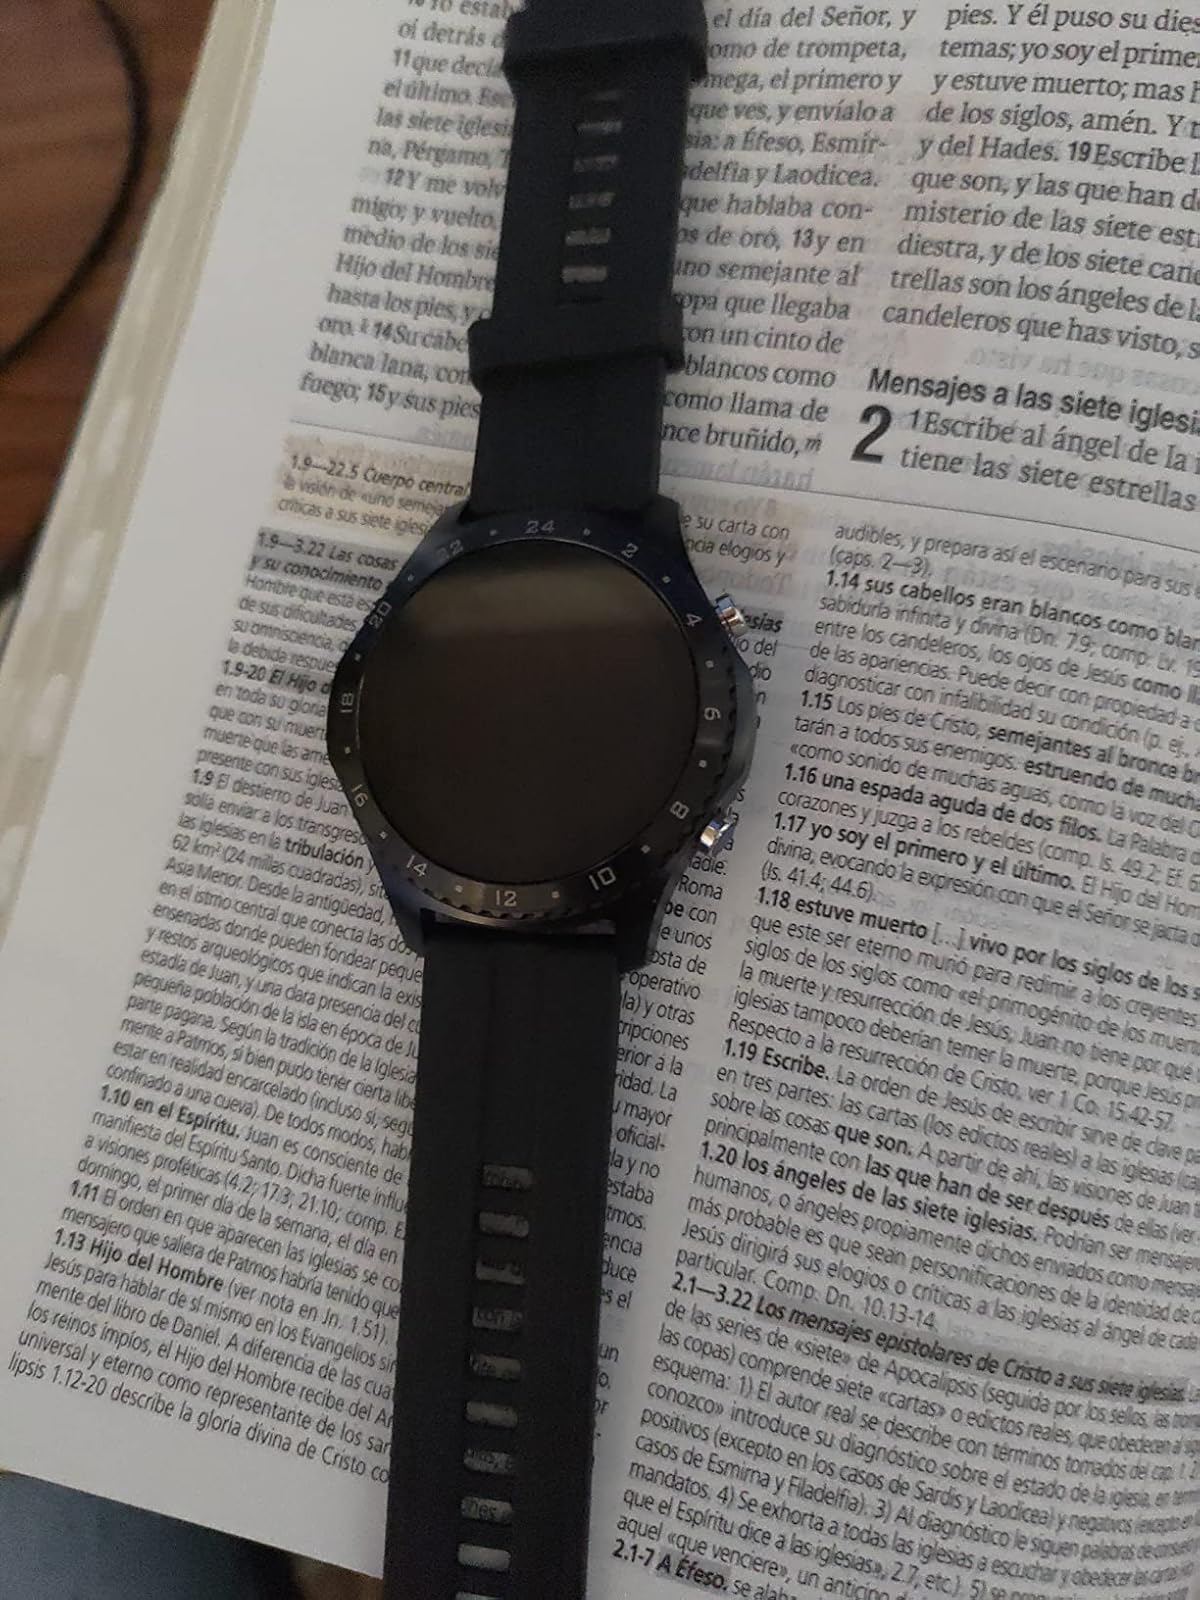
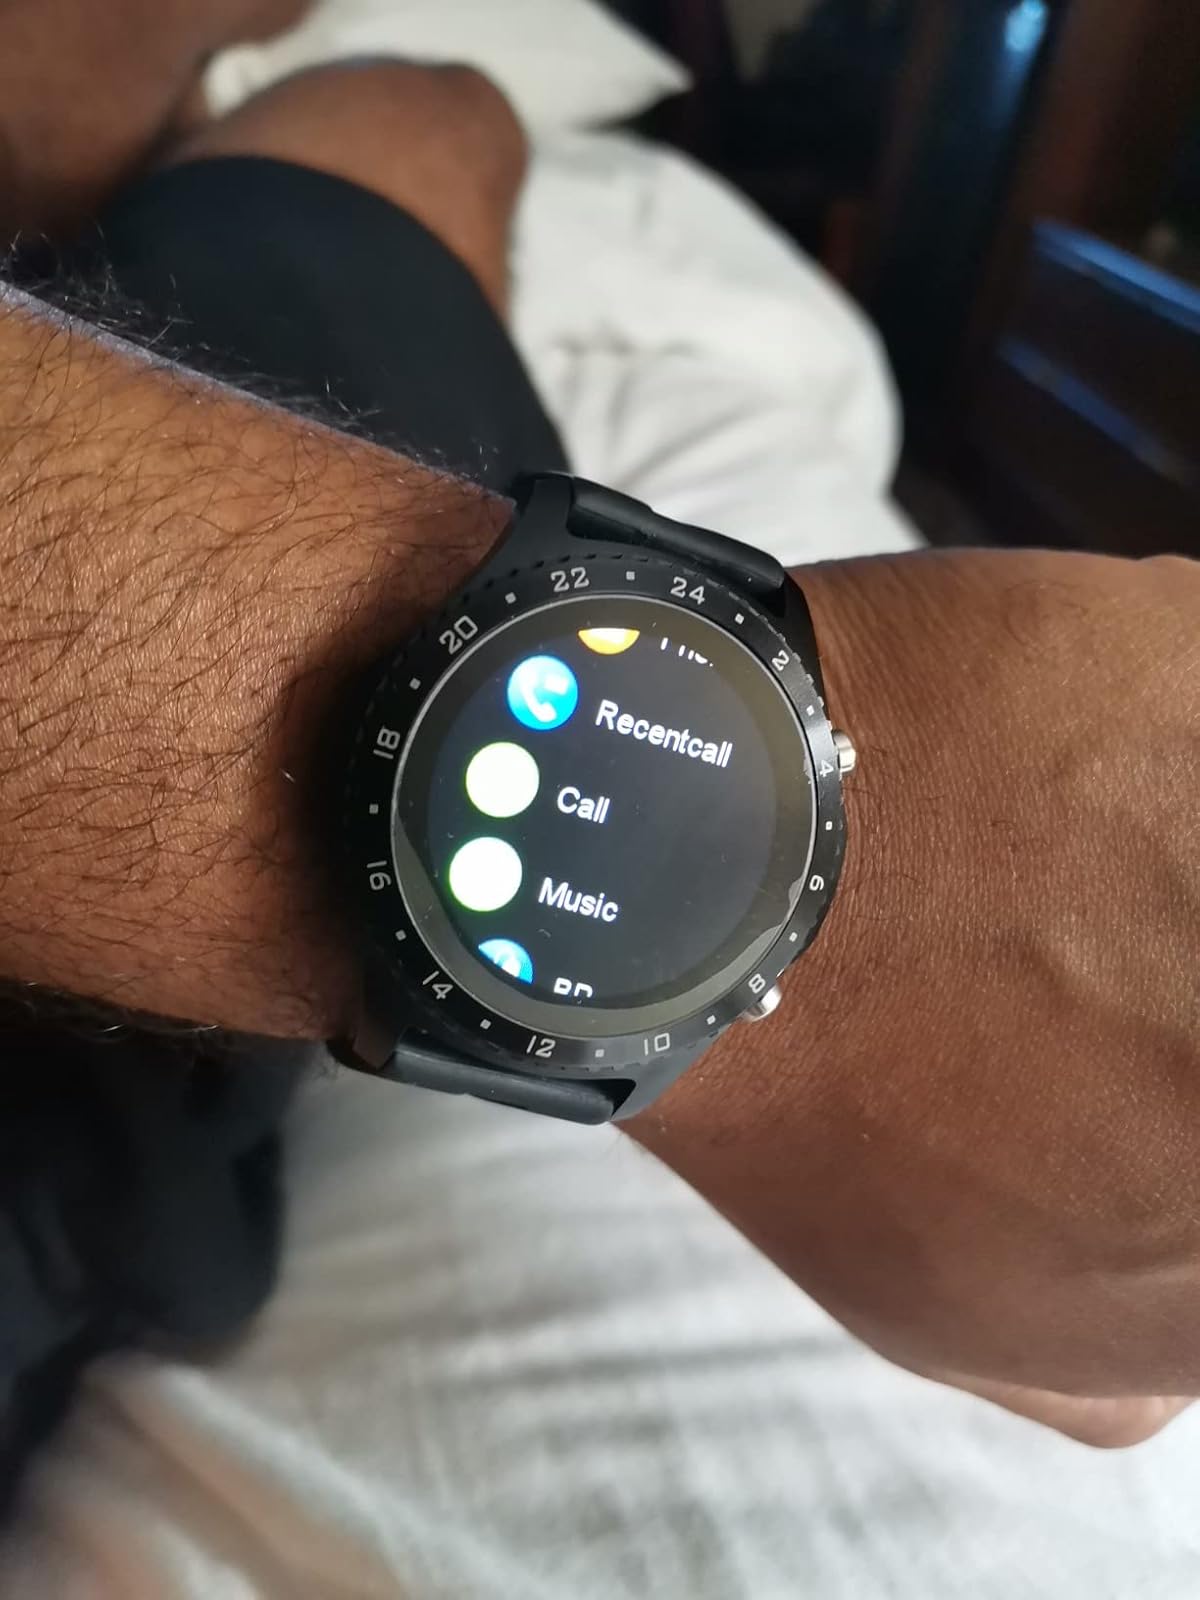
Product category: smartwatch
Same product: yes